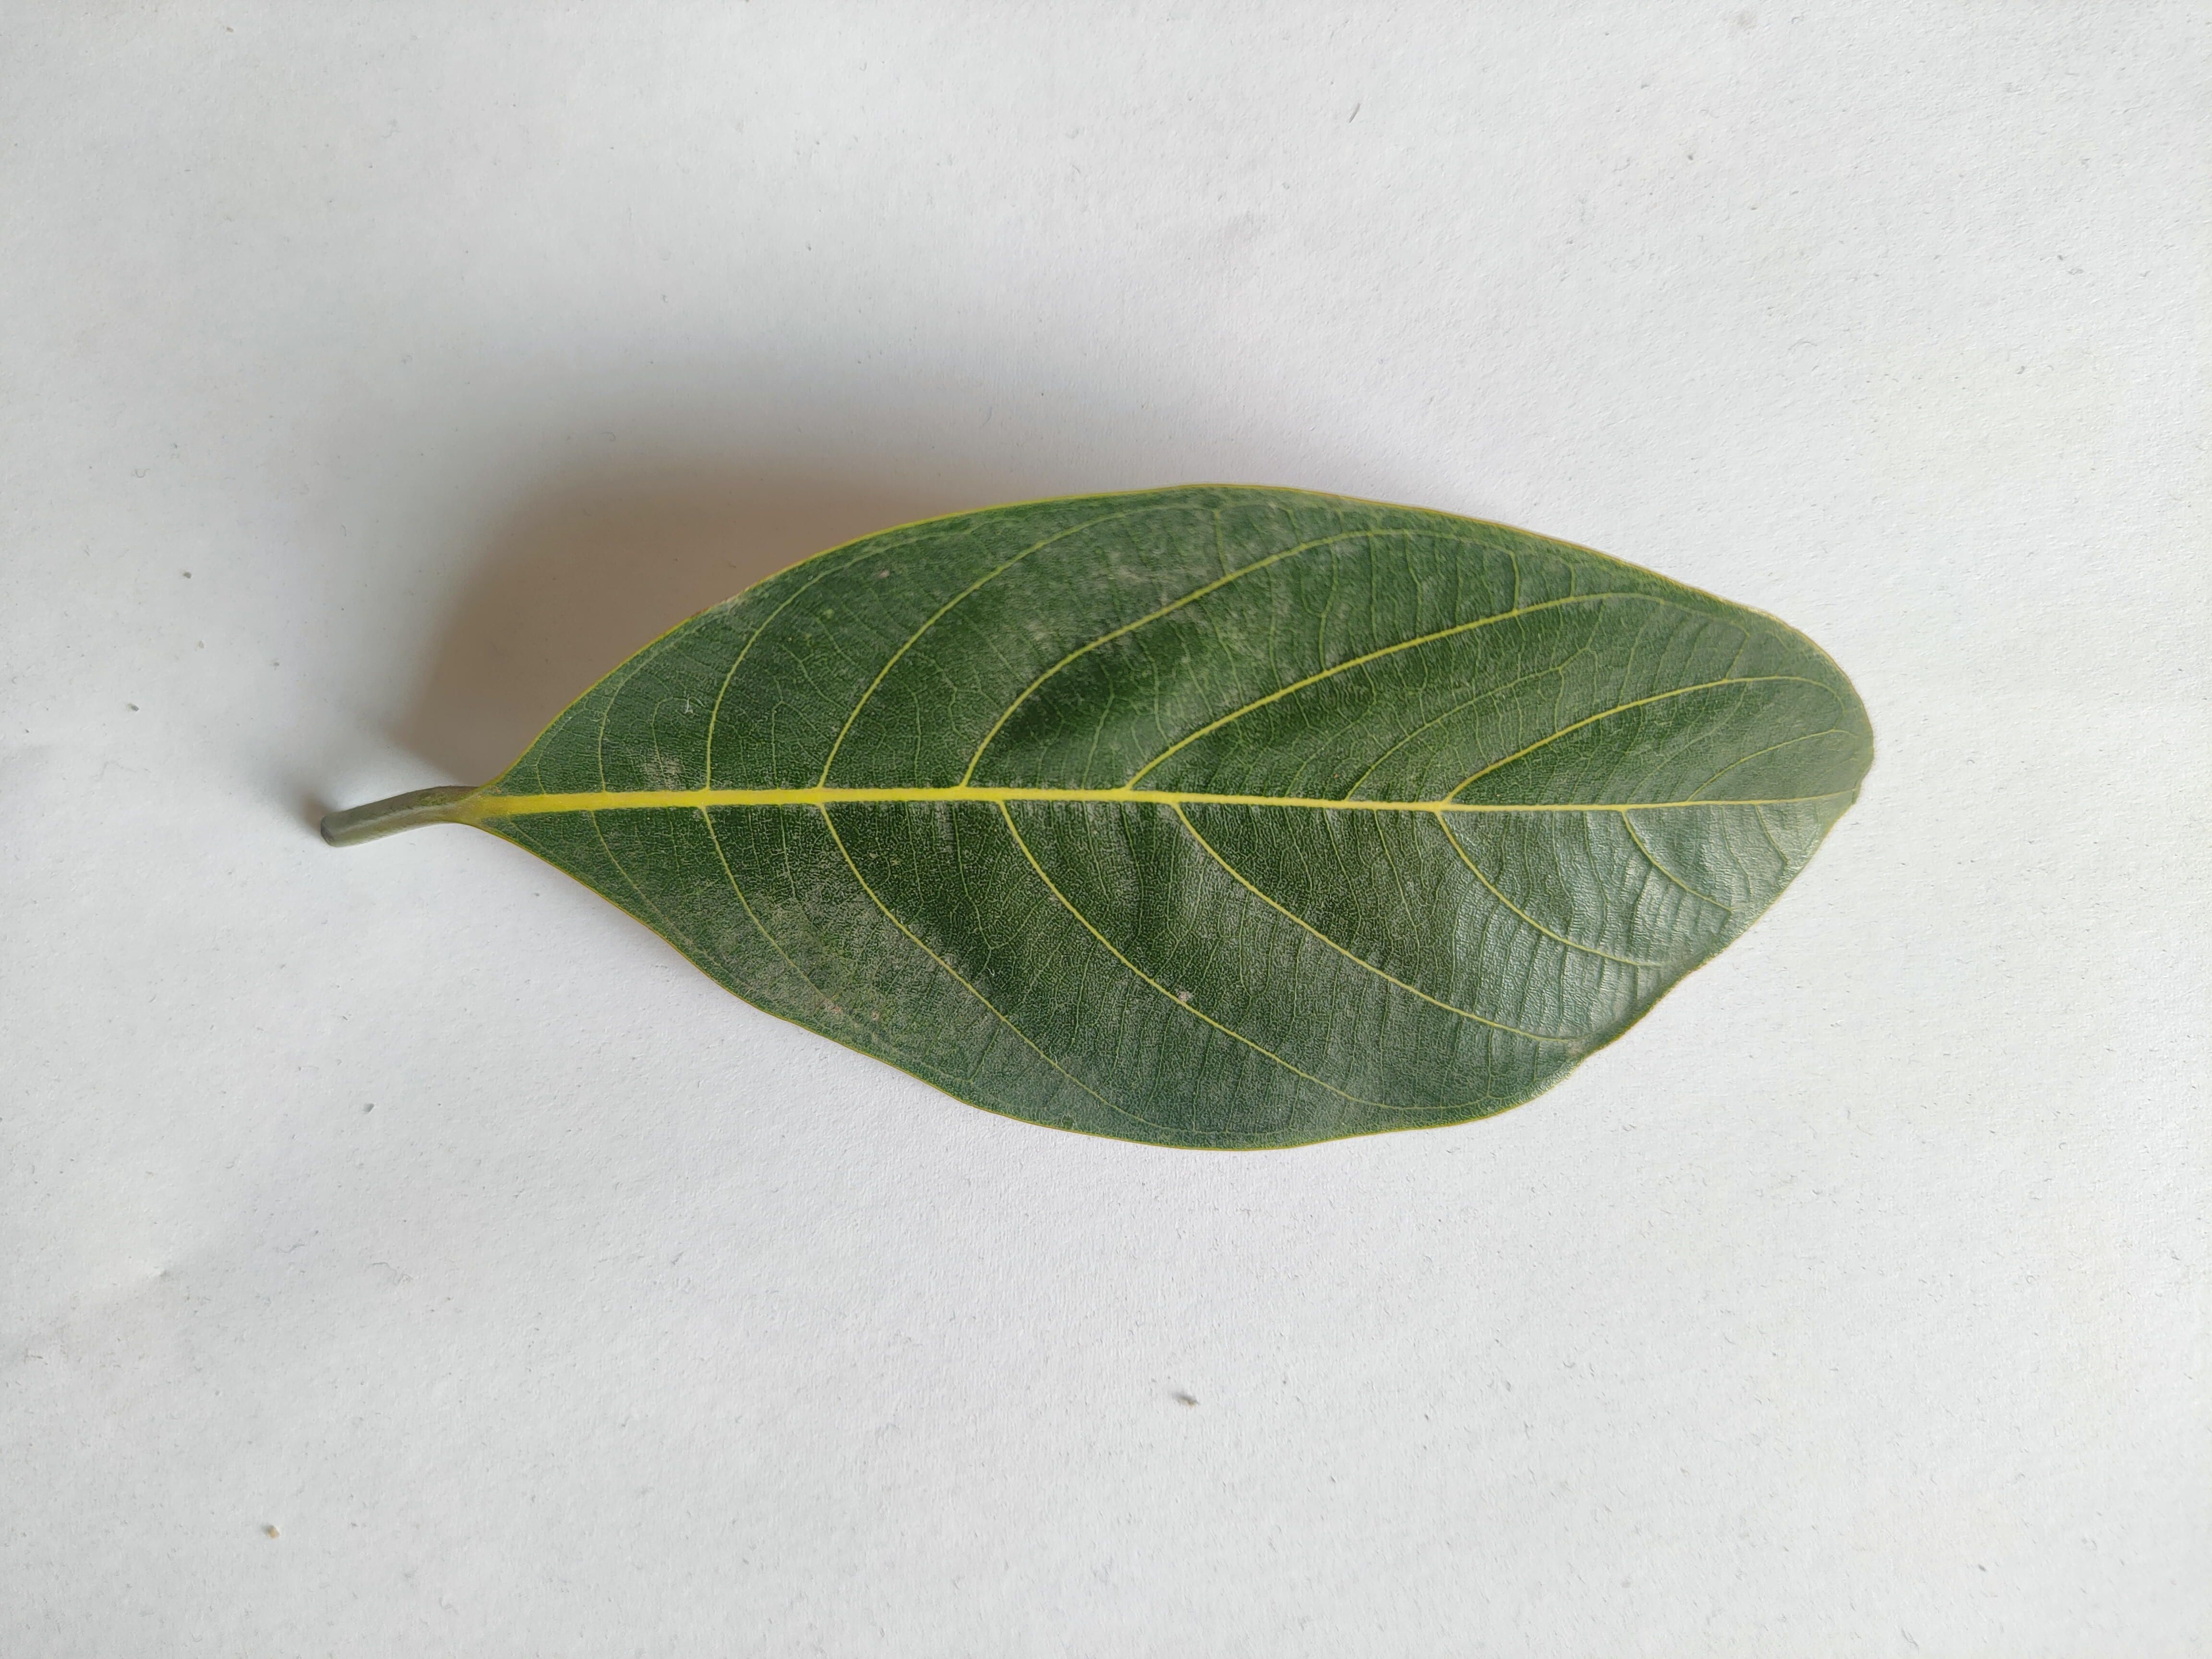
Leaf variety: Jackfruit